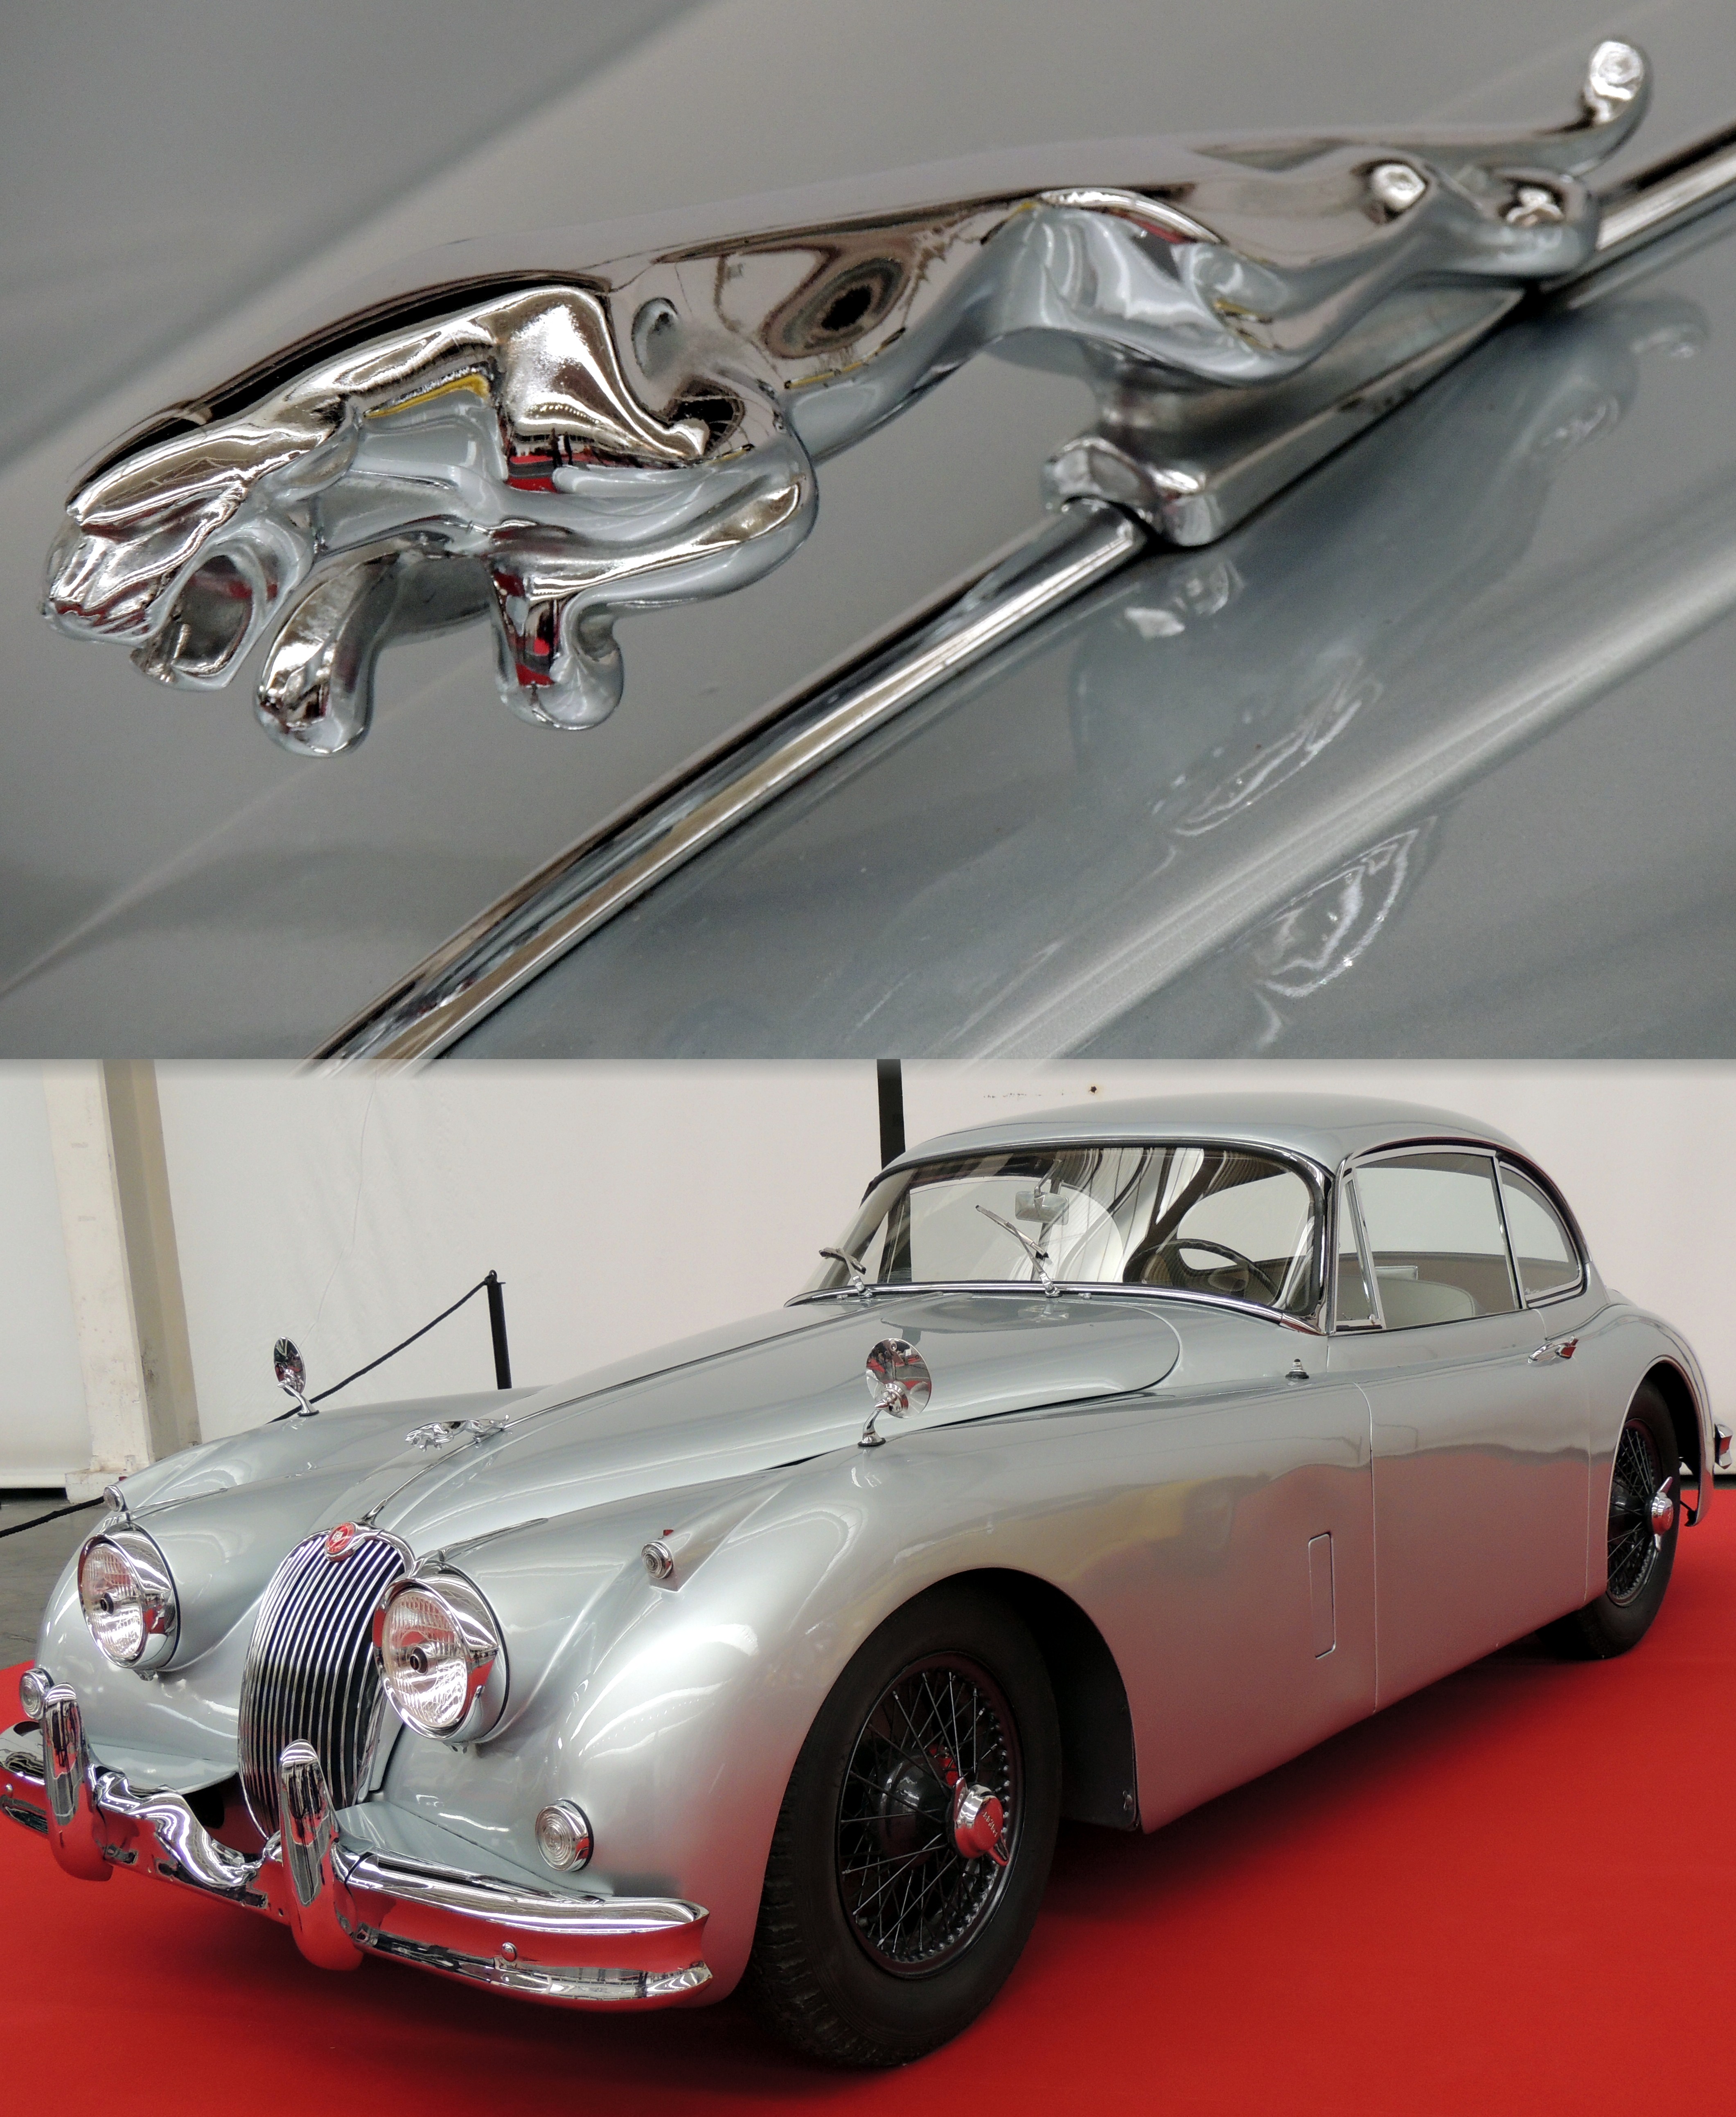
car, europe, vehicle, metal, classic car, sports car, vintage car, race car, supercar, spain, espagne, cars, europa, automovil, vehiculo, autos, galicia, jaguar, espana, galiza, worldcars, exposicion, corunna, galice, coches, lacoruna, maquina, acoru a, coru a, automovilismo, antique car, model car, land vehicle, automobile make, automotive design, luxury vehicle, performance car, jaguar xk150, jaguar xk140, mg mga, jaguar xk120